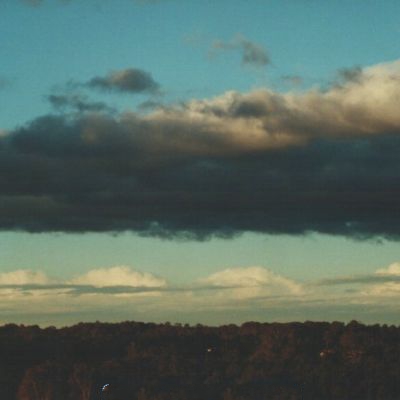
Cloud type: Stratocumulus (Sc)